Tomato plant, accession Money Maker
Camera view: vertical (180 deg); turntable rotation: 330 degrees
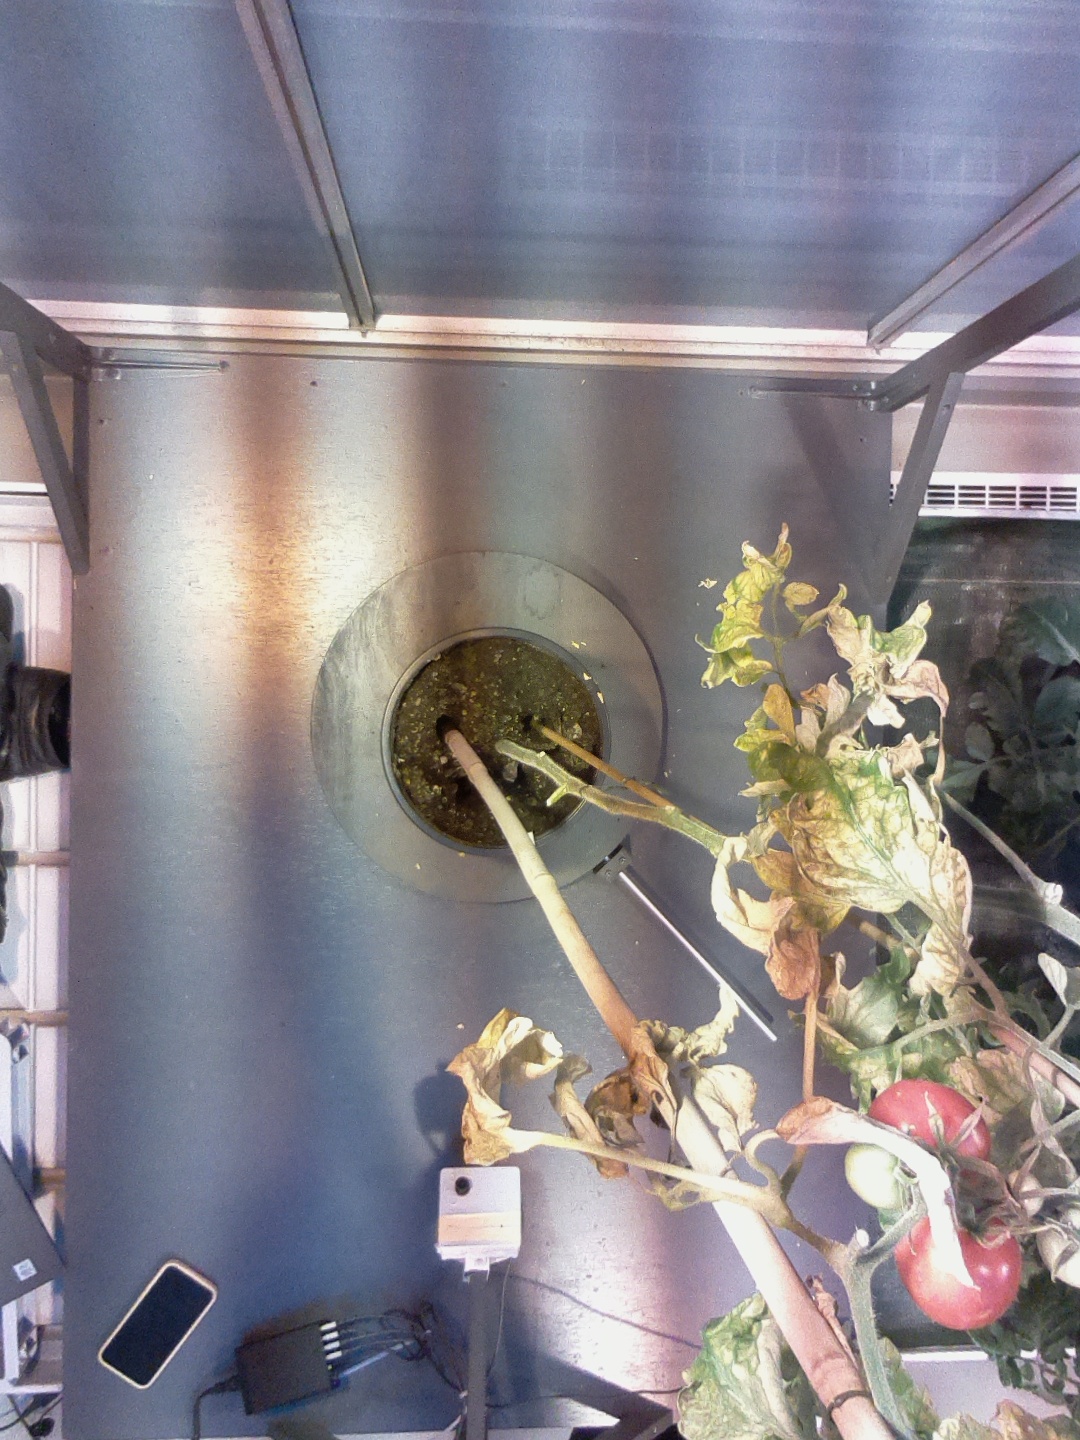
BBCH growth stage 84: 40%-50% of fruits show typical fully ripe color